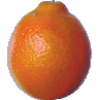
Label: tangelo